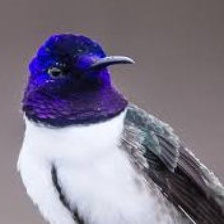
Species: ECUADORIAN HILLSTAR
Scientific name: OREOTROCHILUS CHIMBORAZO
ImageNet parent category: hummingbird